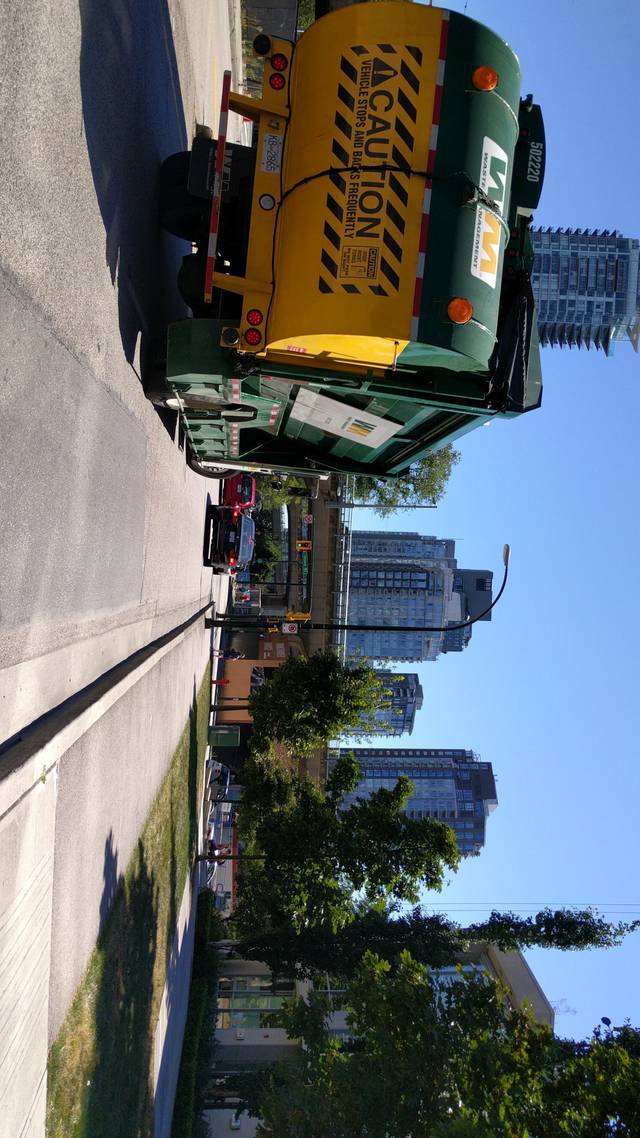
Region: Canada
Coordinates: 49.276, -123.131